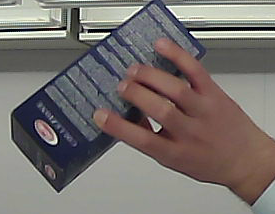
Product: barilla_lasagne